Glenn Gould

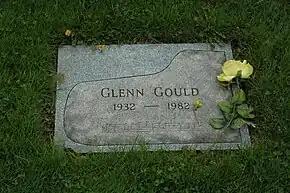
Gould's grave marker, with incipit of Bach's "Goldberg Variations"

On 27 September 1982, two days after his 50th birthday, after experiencing a severe headache, Gould had a stroke that paralyzed the left side of his body. He was admitted to Toronto General Hospital and his condition rapidly deteriorated. By 4 October, there was evidence of brain damage, and Gould's father decided that his son should be taken off life support. Gould's public funeral was held in St. Paul's Anglican Church on 15 October with singing by Lois Marshall and Maureen Forrester. The service was attended by over 3,000 people and was broadcast on the Canadian Broadcasting Corporation. He is buried next to his parents in Toronto's Mount Pleasant Cemetery (section 38, lot 1050). The first few bars of the "Goldberg Variations" are carved on his grave marker. An animal lover, Gould left half his estate to the Toronto Humane Society; the other half went to the Salvation Army.